Umbrella octopus

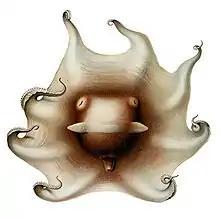
"Opisthoteuthis extensa"

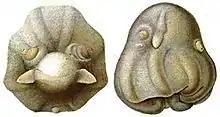
"Opisthoteuthis medusoides"

Opisthoteuthidae, from Ancient Greek ὄπισθεν ("ópisthen"), meaning "back", and τευθίς ("teuthís"), meaning "squid", known as umbrella octopuses, are a group of pelagic octopuses. Umbrella octopuses are characterized by a web of skin between the arms, causing them to somewhat resemble an opened umbrella when the arms are spread.